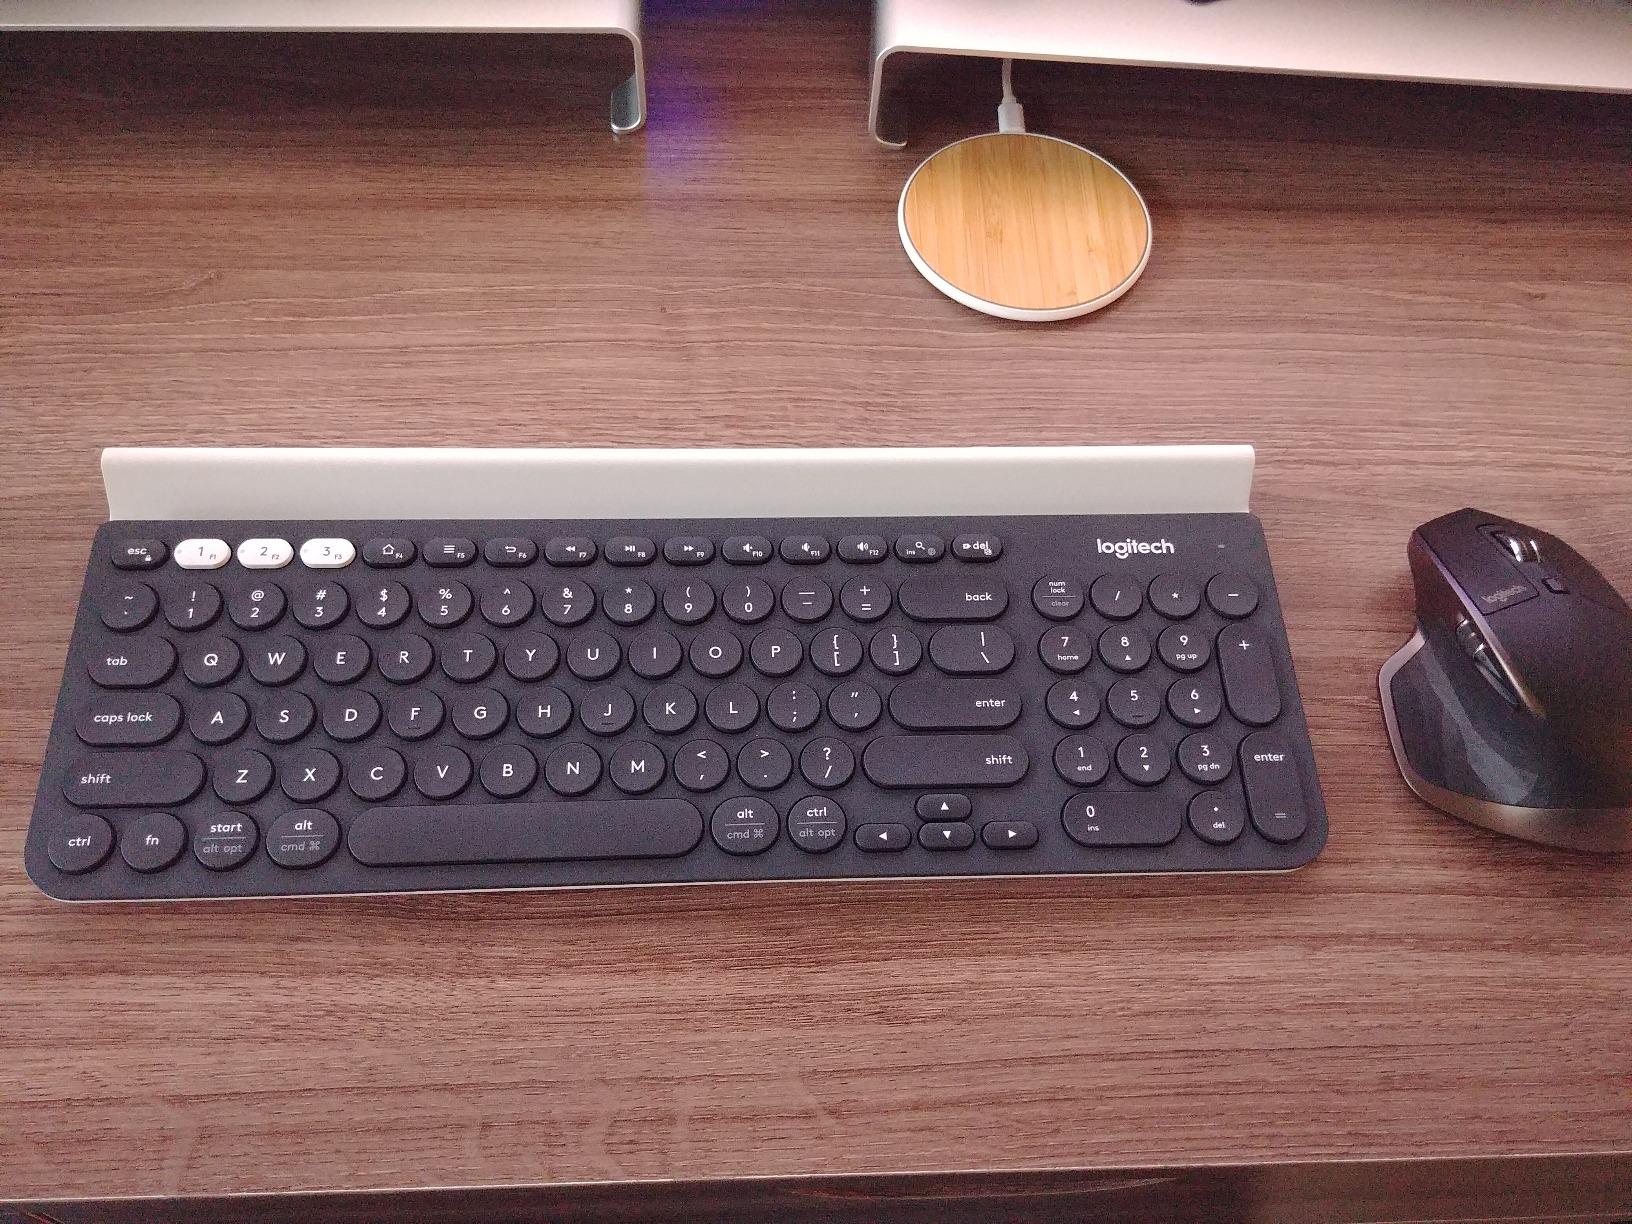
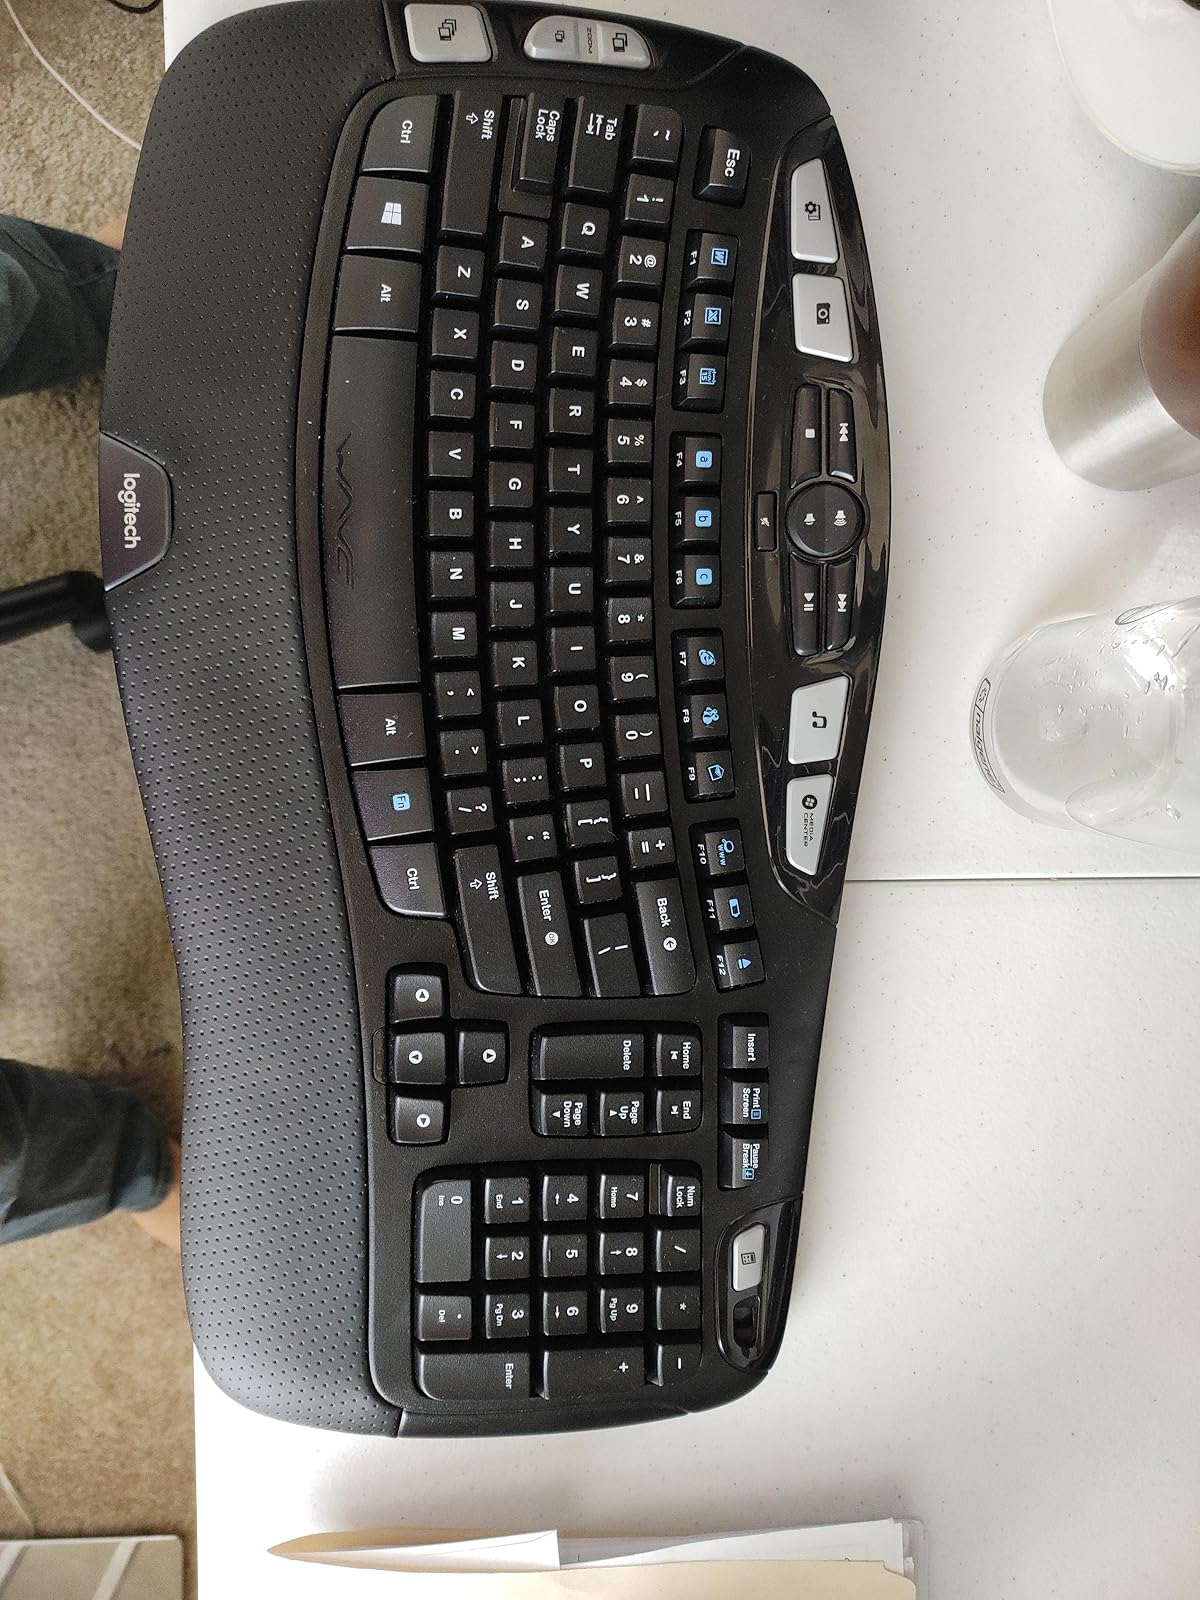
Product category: keyboard
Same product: no